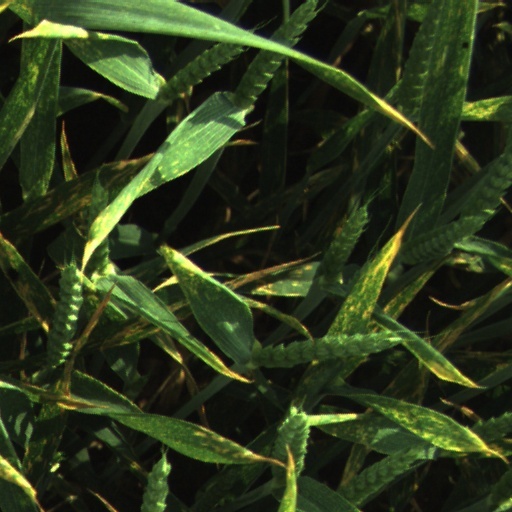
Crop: wheat